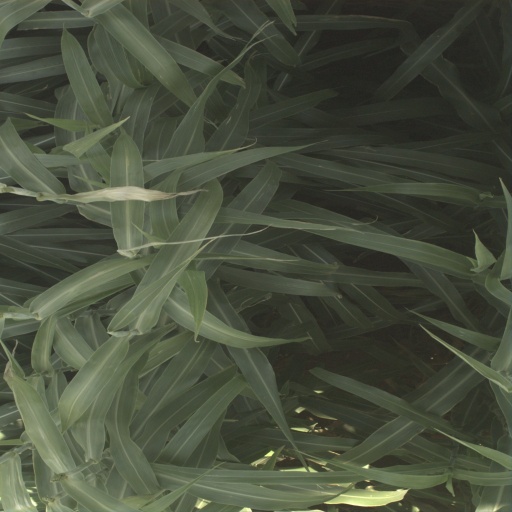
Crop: sorghum